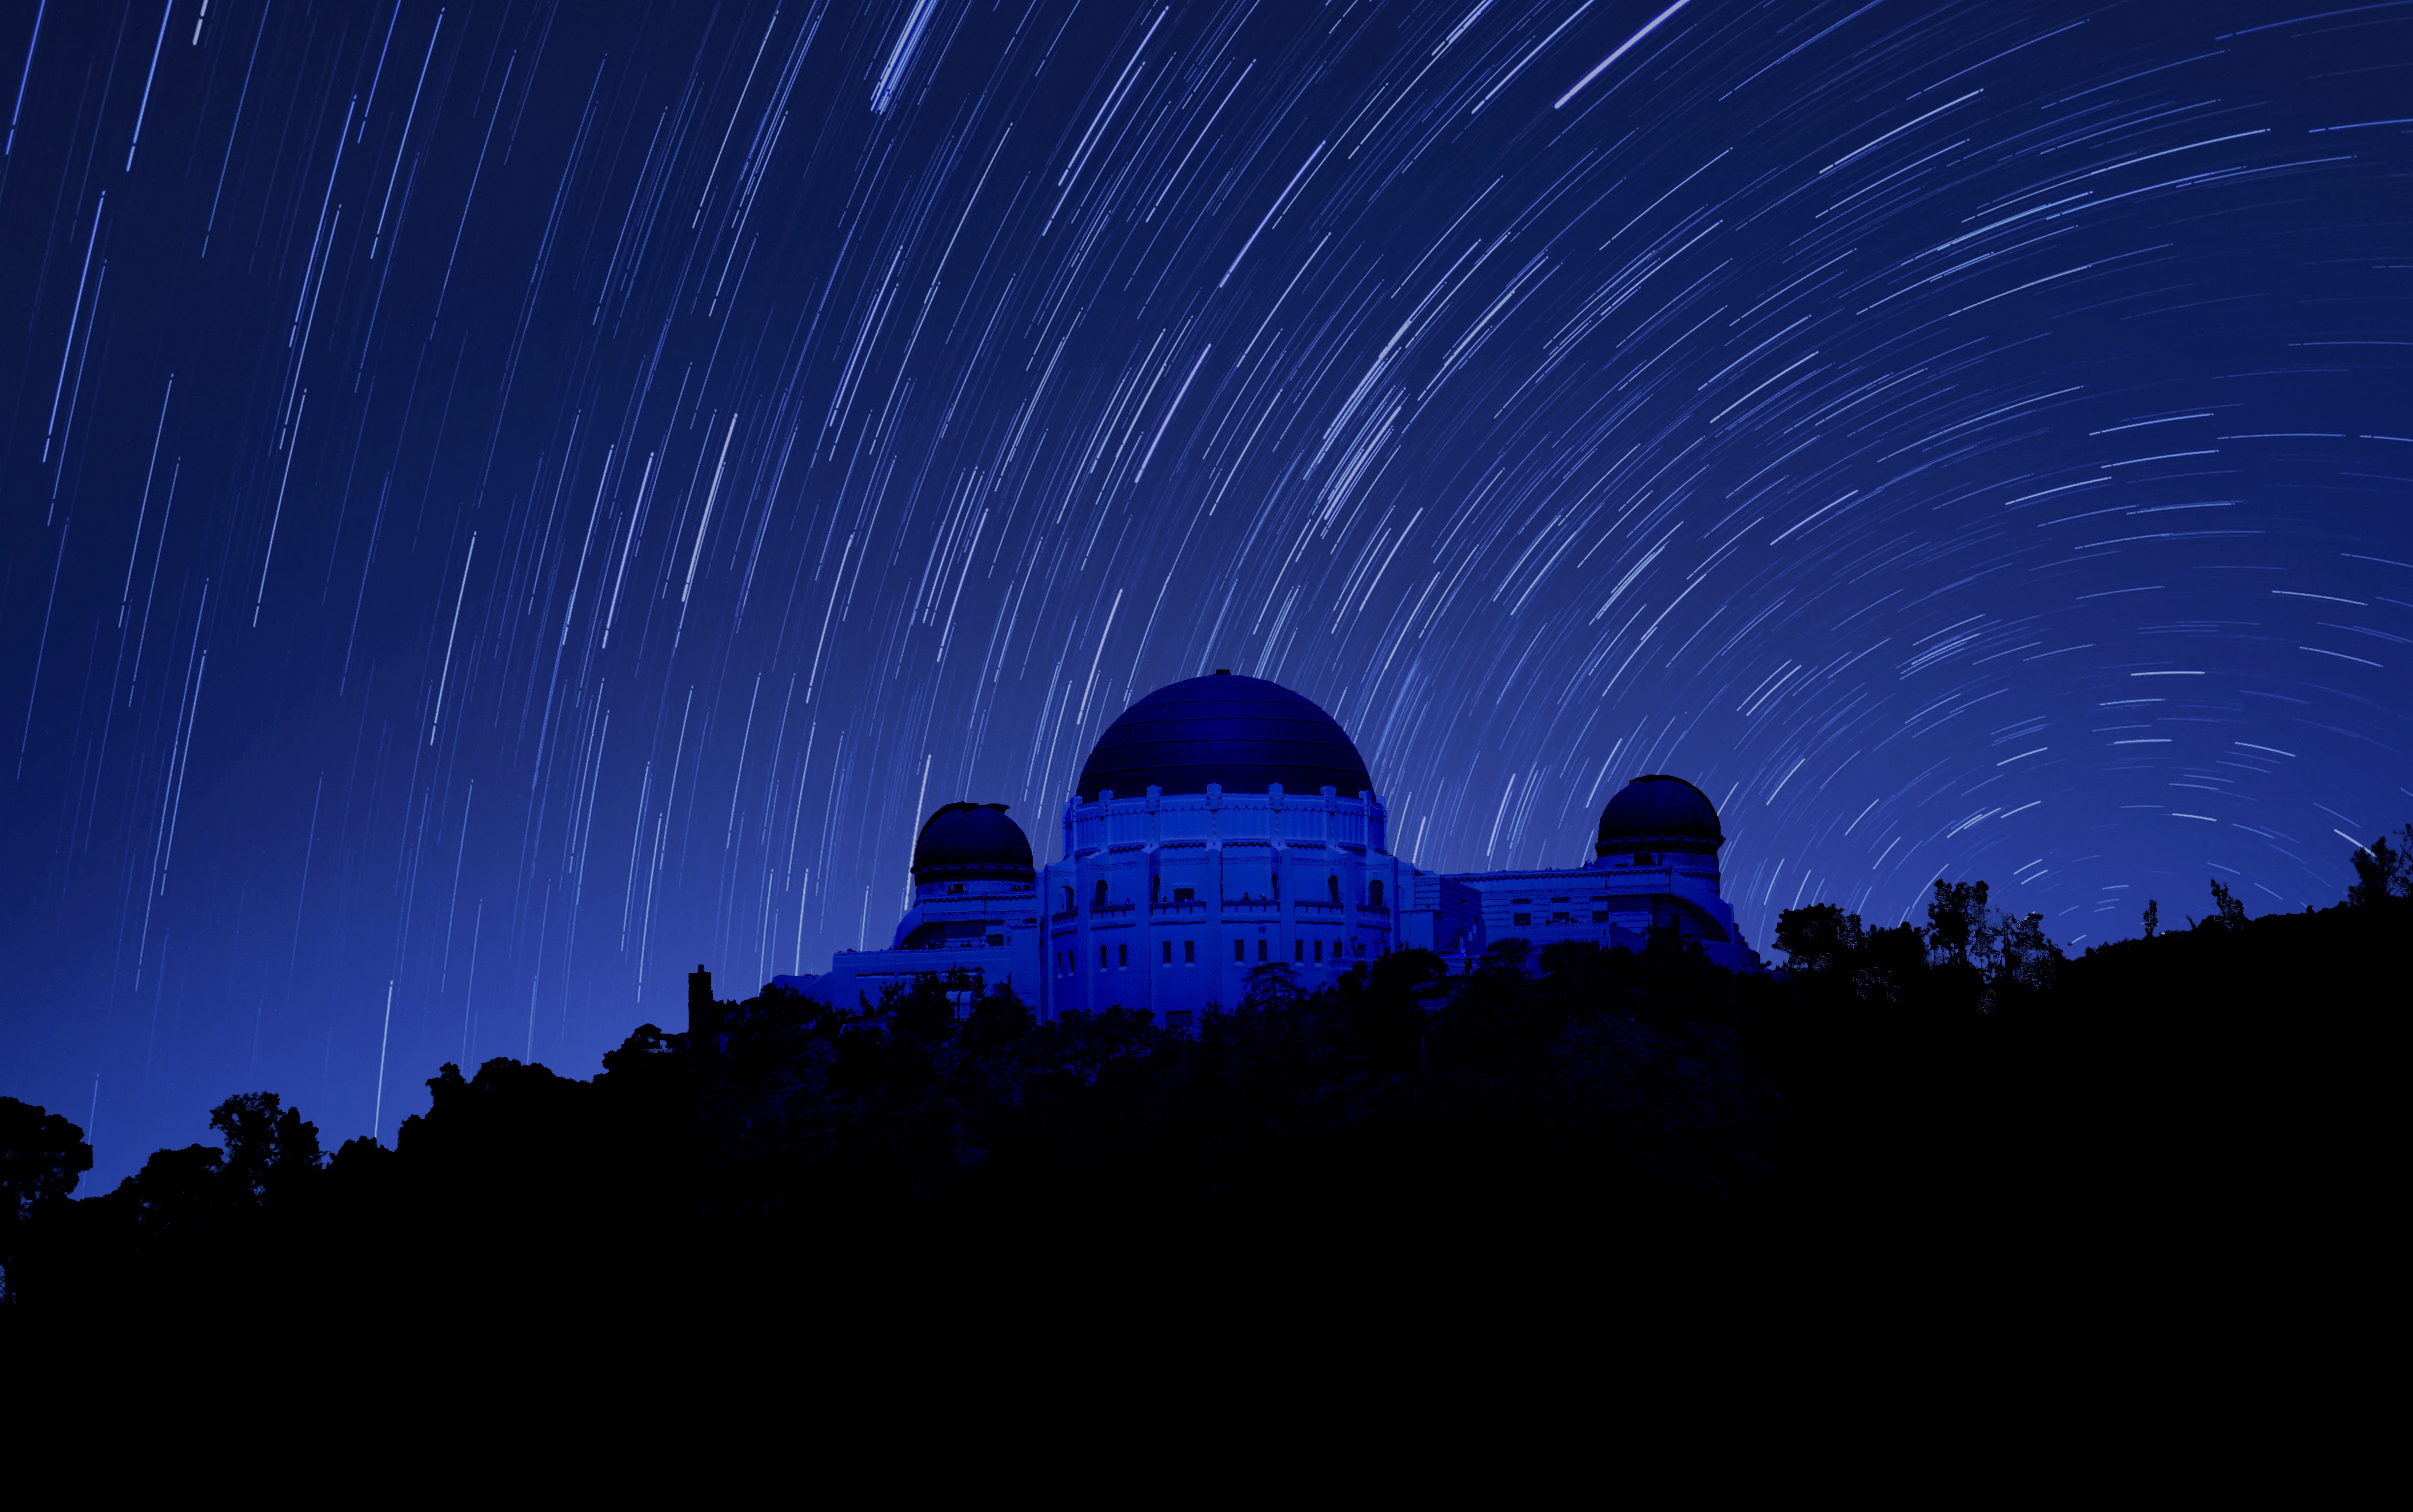
horizon, sky, night, photography, star, milky way, dawn, atmosphere, dusk, evening, darkness, moon, moonlight, griffith observatory, astronomy, stars, astrophotography, midnight, los angeles, night photography, astronomical object, adobe photoshop, photo manipulation, atmosphere of earth